Bible translations into Tibetan

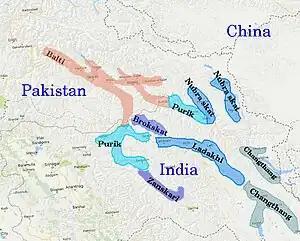
Western Tibetan languages

Recent research has shown there are approximately 50 Tibetan languages which branch into more than 200 varieties.